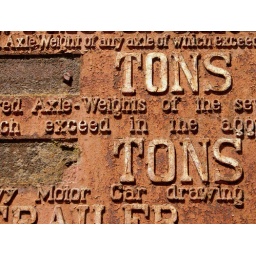
Another detail of the cast iron sign outside the Lockeeper pub in Keynsham where the office frequently decamps for lunchtime beers.